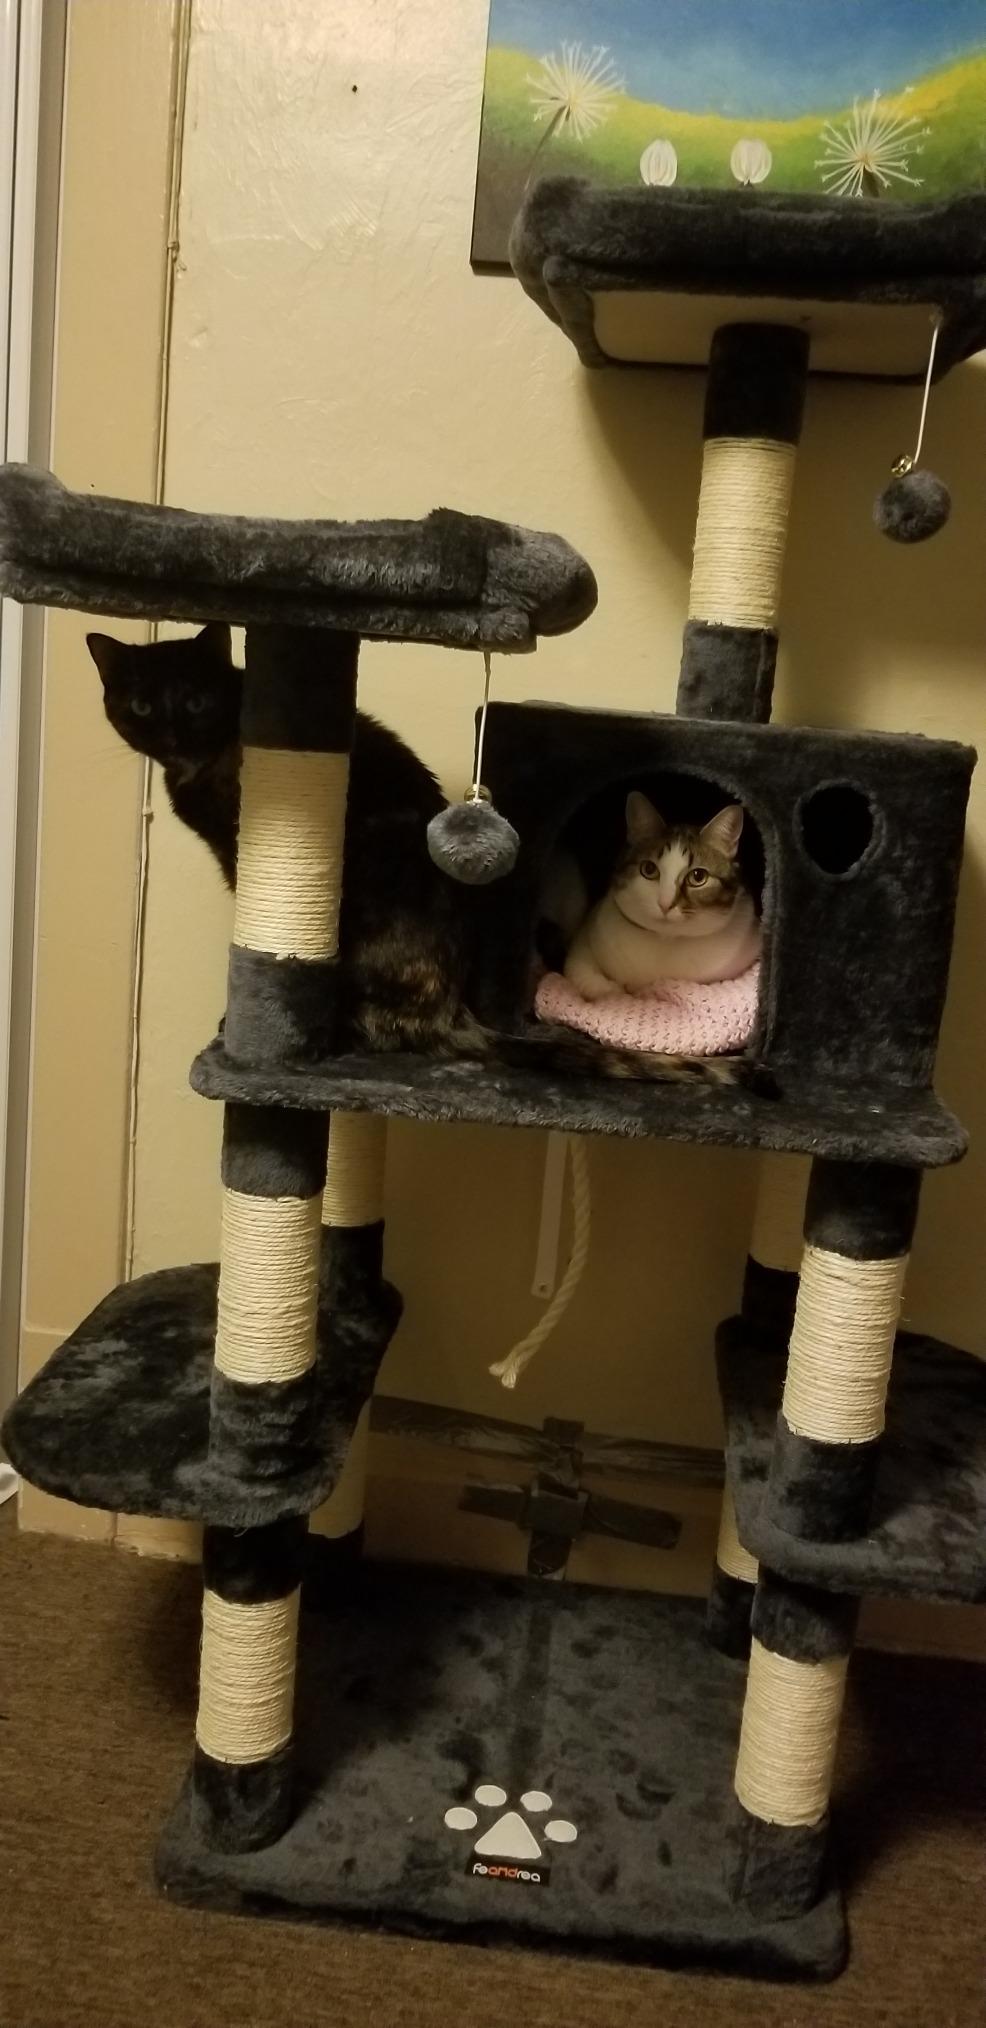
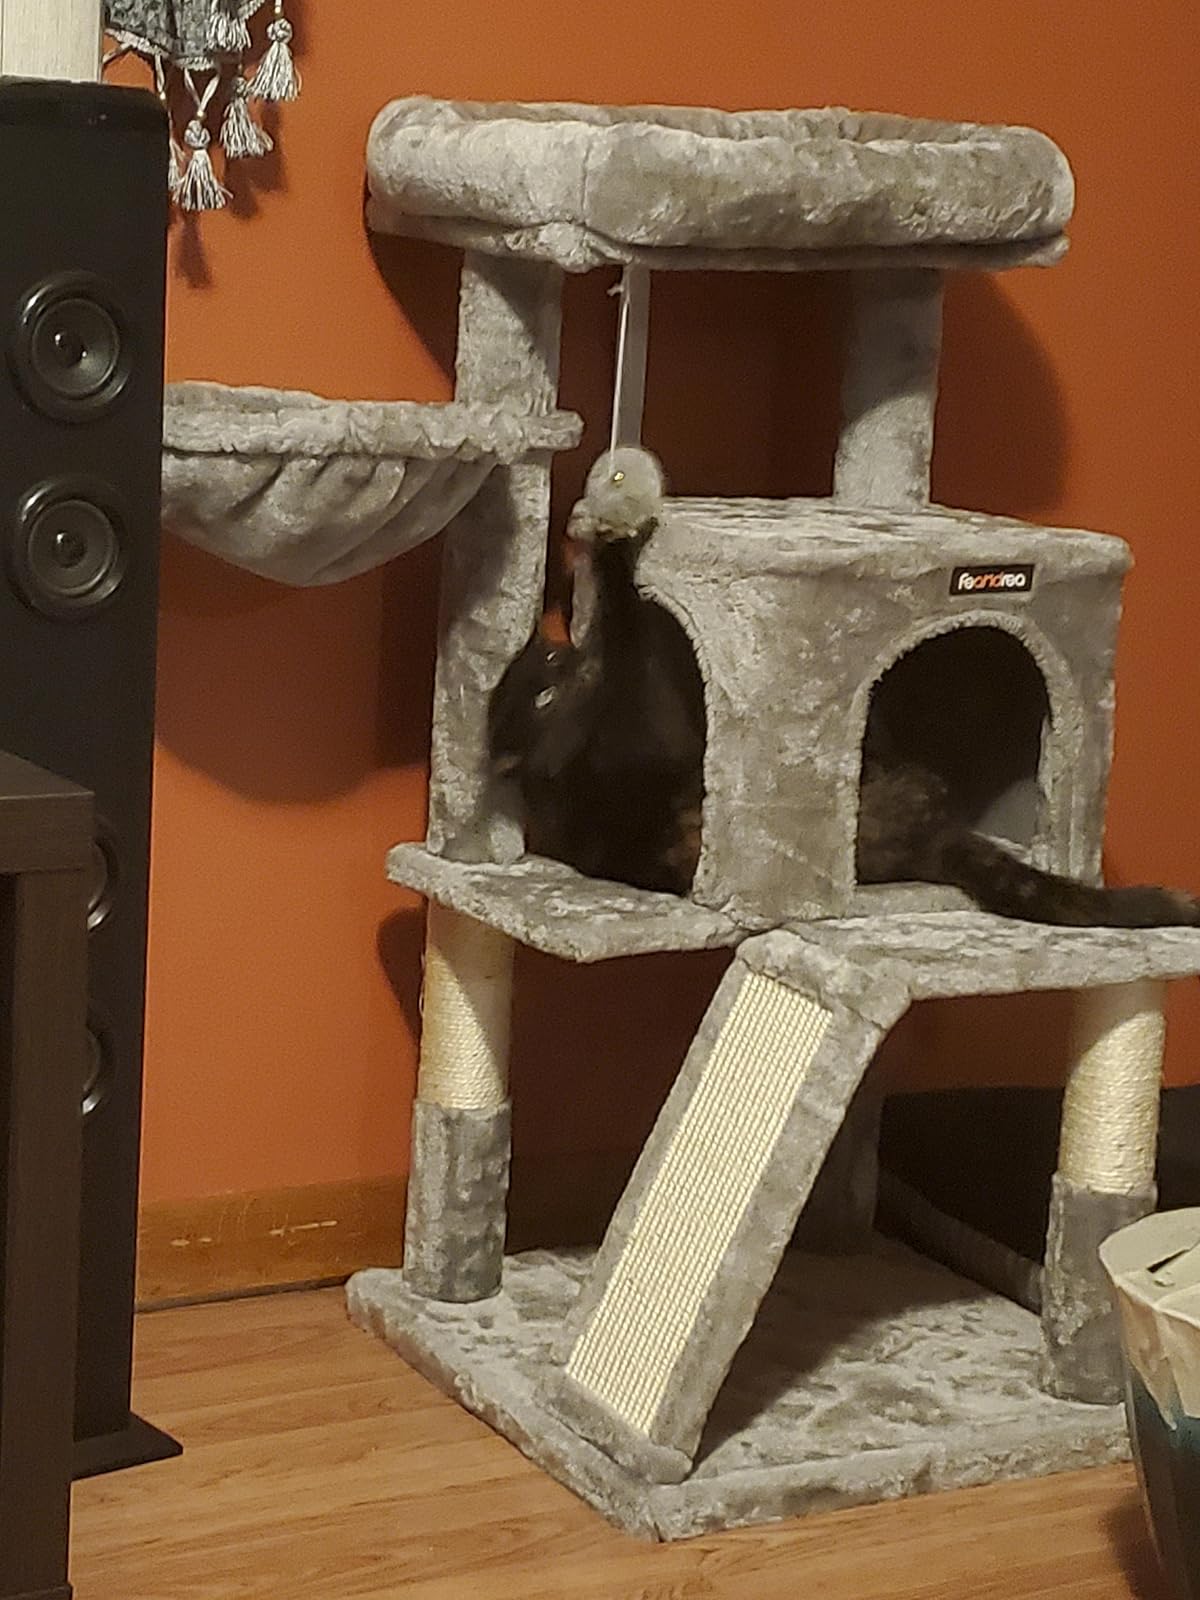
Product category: items_cat tree
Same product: no